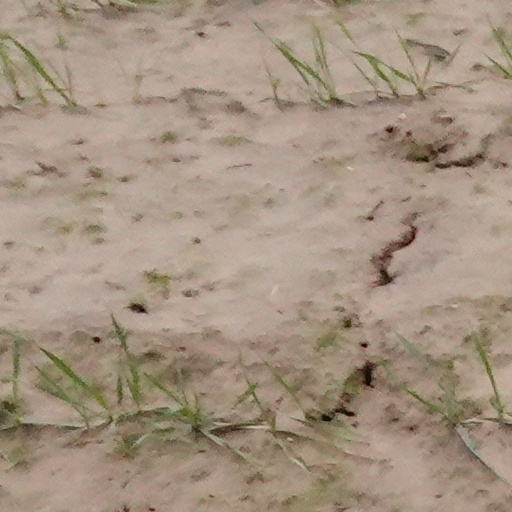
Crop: wheat